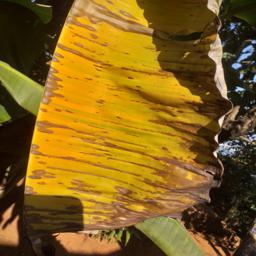
Label: MALBHOG LEAF